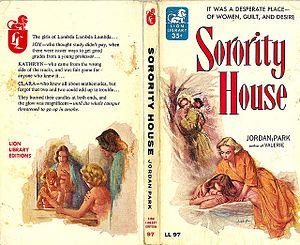
Couverture de ""Sorority House"" par Jordan Park (Cyril Kornbluth). Illustration par Clark Hulings."
Cyril M. Kornbluth, né le 23 juillet 1923 à New York et mort le 21 mars 1958 à Levittown, est un auteur de science-fiction américain.